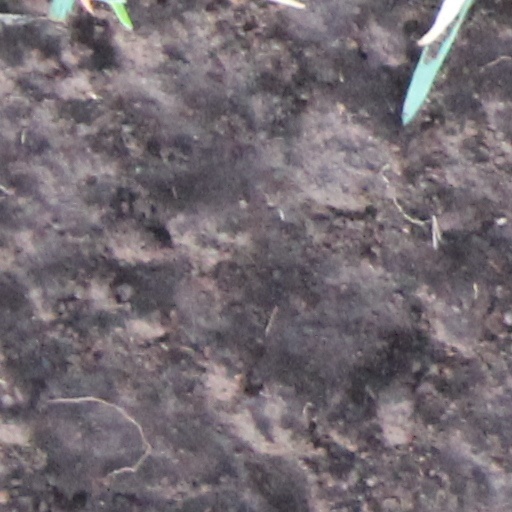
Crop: wheat